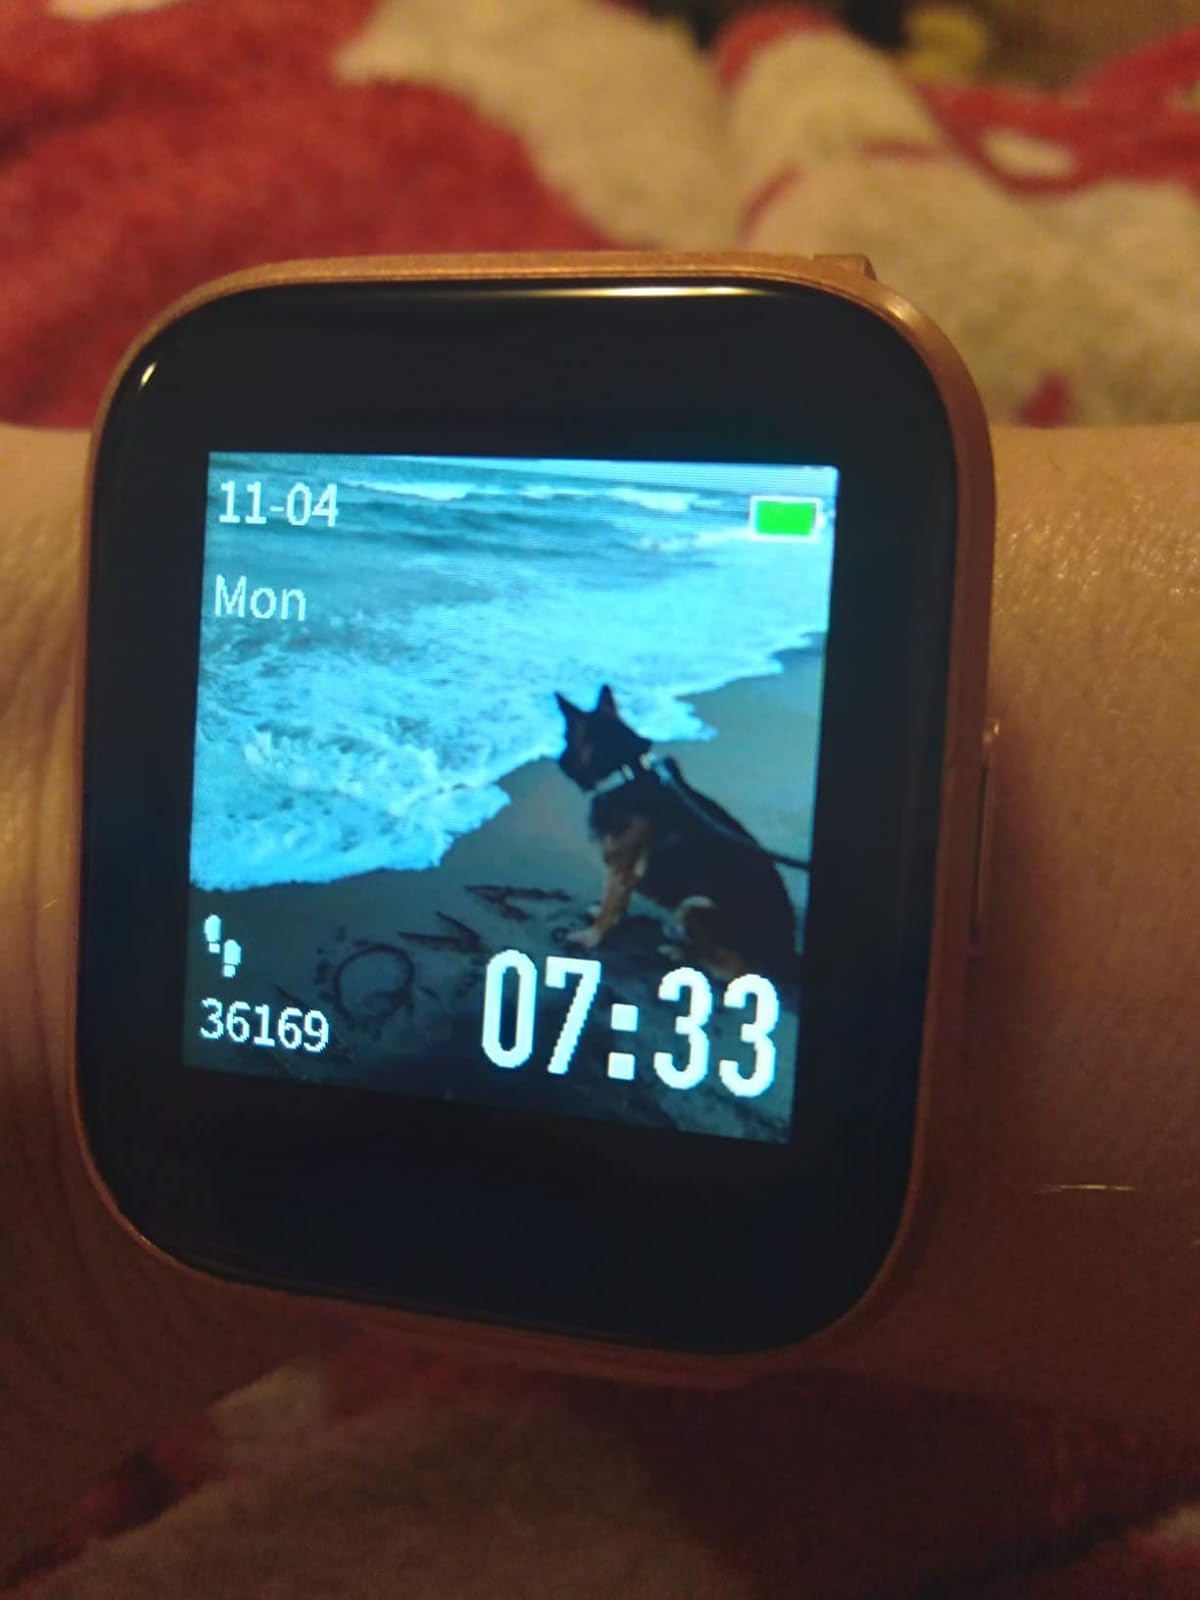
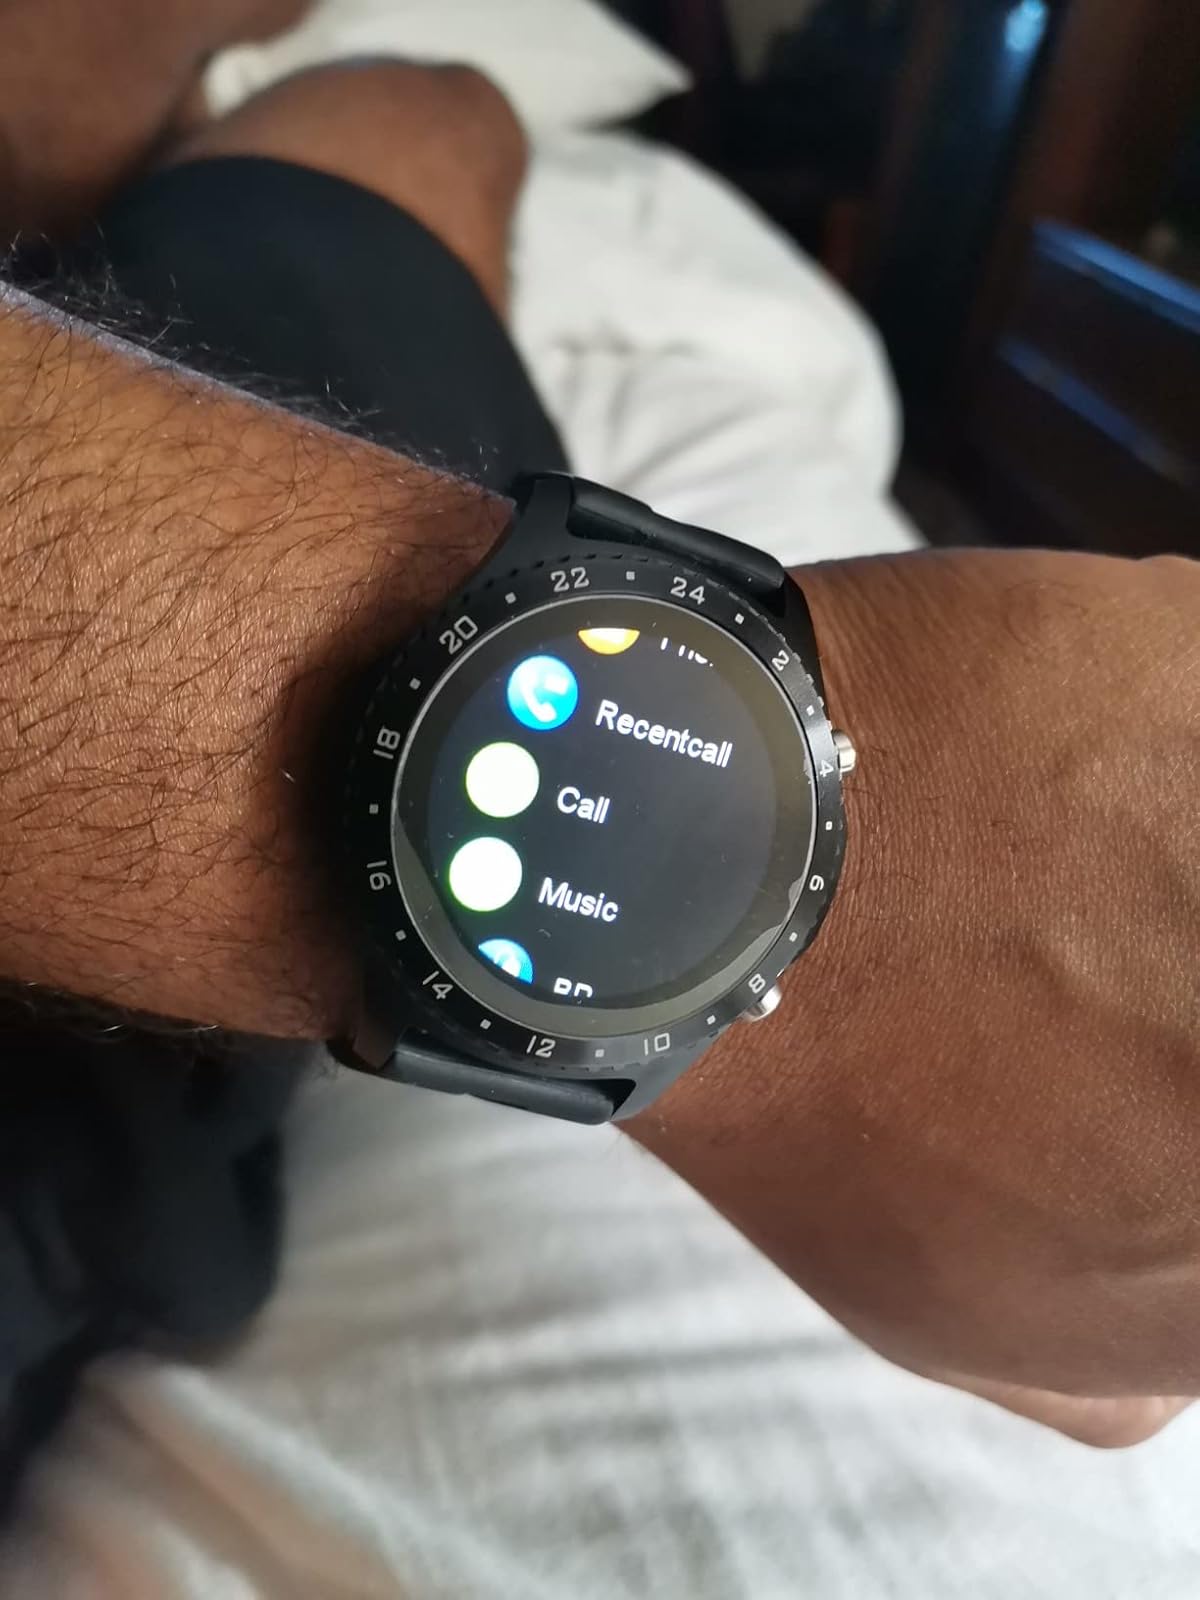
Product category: smartwatch
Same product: no